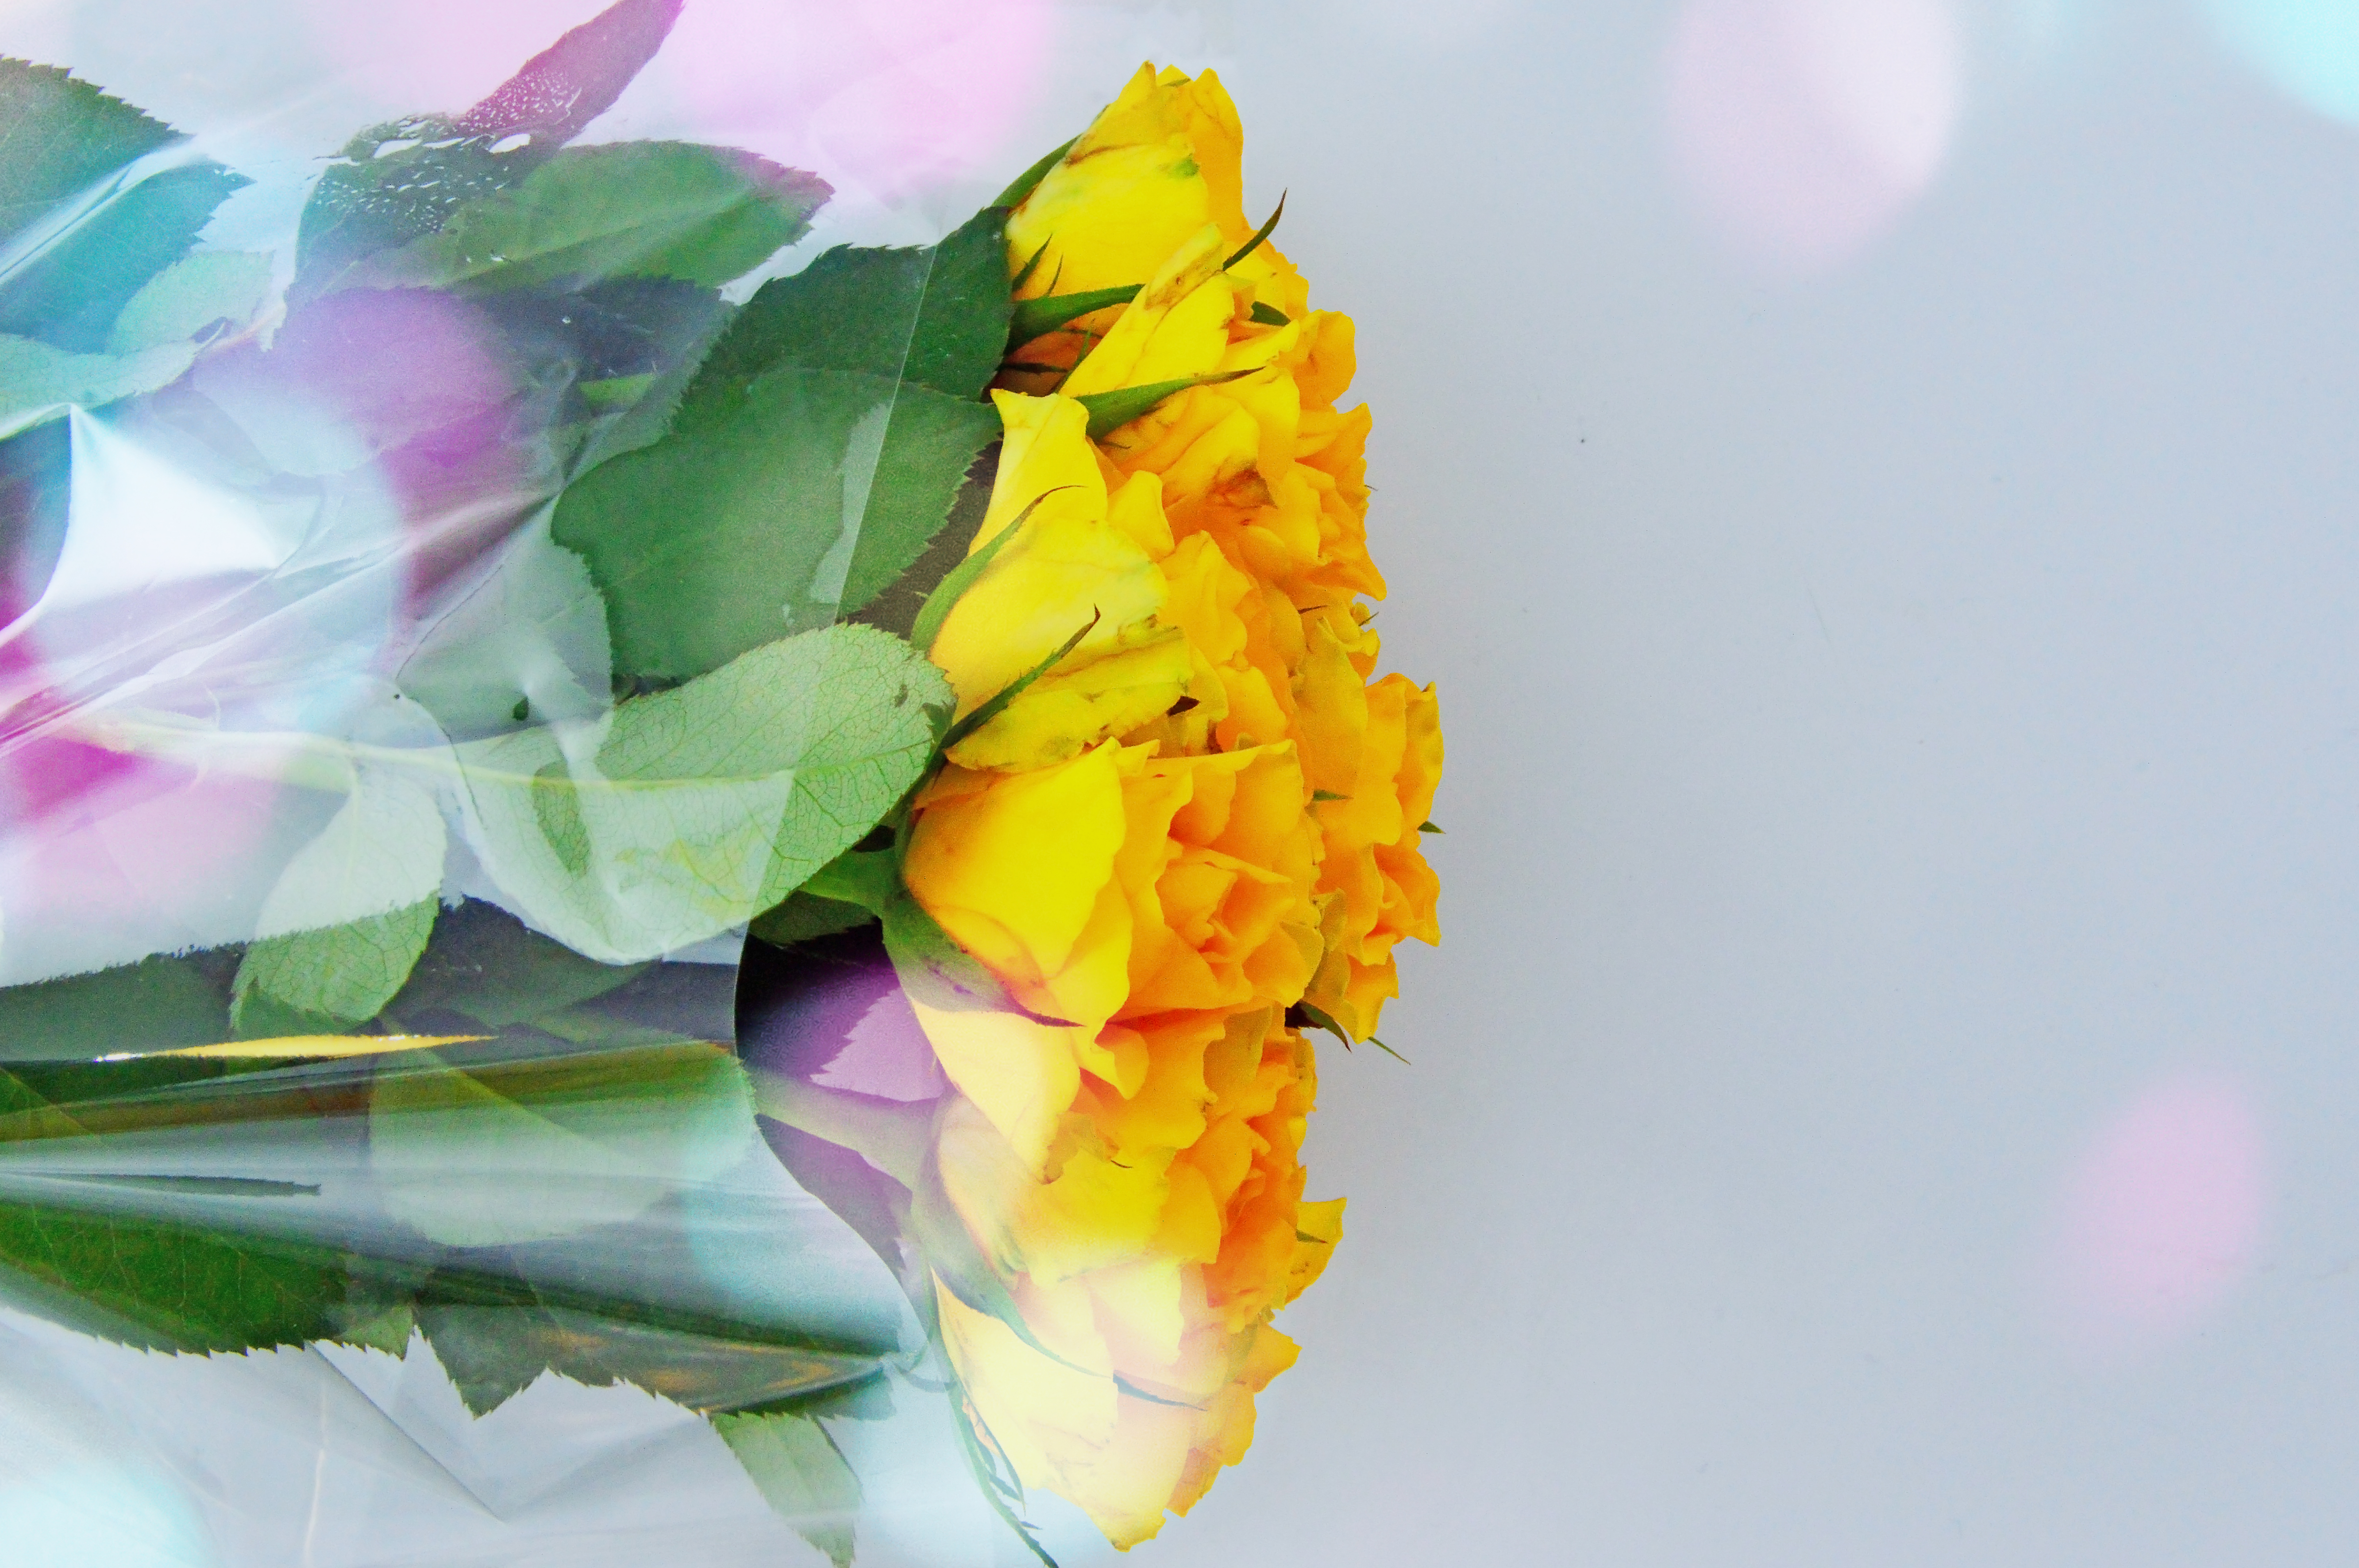
white, bouquet, background, yellow, cellophane, orange, bright, roses, flower, rose, color, fresh, plant, red, colorful, nature, beauty, green, isolated, decoration, golden, vertical, market, flowers, variety, flowering plant, rose family, petal, flora, close up, garden roses, rose order, macro photography, computer wallpaper, floristry, plant stem, spring, still life photography